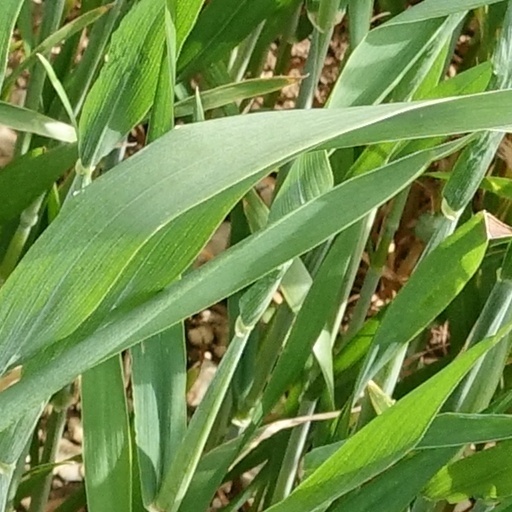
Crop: wheat